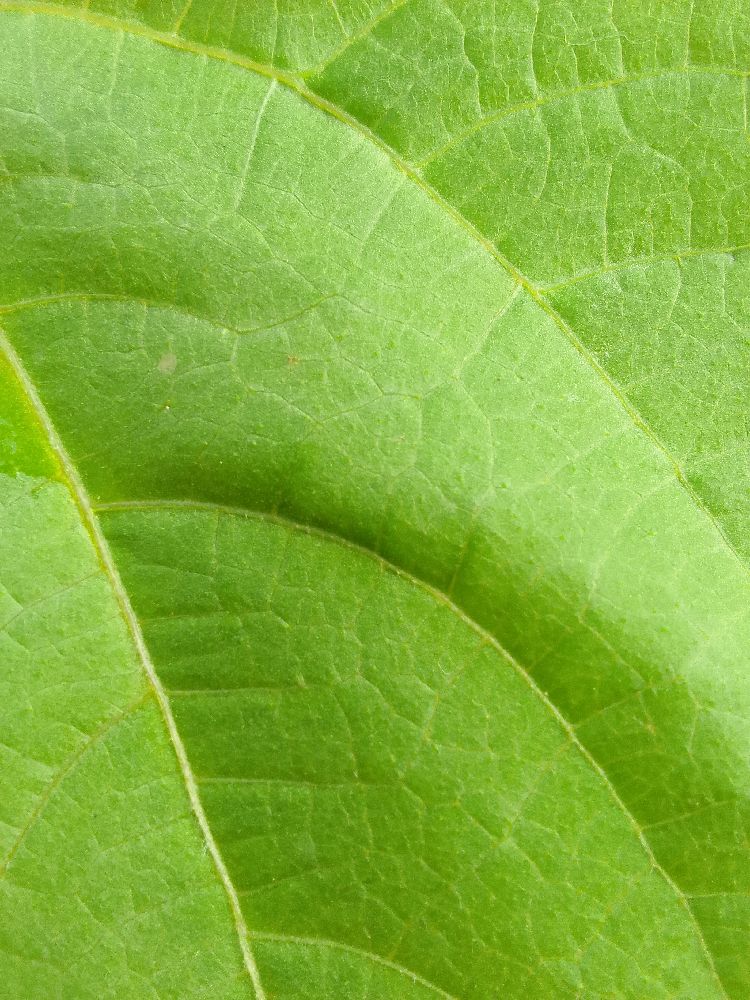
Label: healthy